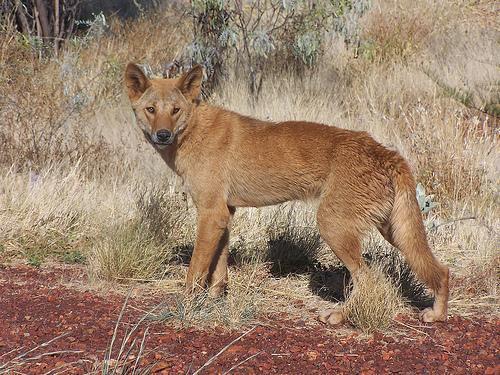
dingo